List of water parks

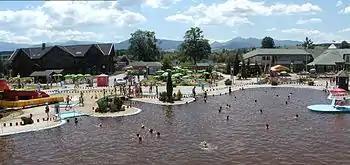
A thermal water park in Bešeňová, Slovakia

The following is a list of notable water parks in the world sorted by region. A water park or waterpark is an amusement park that features water play areas, such as water slides, splash pads, spraygrounds (water playgrounds), lazy rivers, wave pools, or other recreational bathing, swimming, and barefooting environments.